Bahrain and its Dependencies

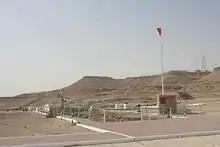

A survey of the geology of the Persian Gulf region was conducted in 1912, believed to be the region's first. In 1914, Bahrain's ruler granted to the British that he would not order the exploitation of oil nor grant any oil concessions without their prior approval. The first oil concession was given to the Bahrain Petroleum Company in 1928. Oil was later discovered in Bahrain in 1931, with the first shipment exported in a year. Few years later, an oil refinery was built in Sitra to process and refine Bahrain's 80,000 daily barrels in addition to 120,000 barrels from Dammam in neighboring Saudi Arabia connected to it via a pipeline. In the following decades, oil royalties increased significantly; from $16,750 in 1934, to $6.25 million in 1954 and to $225 million in 1974. The discovery and production of oil brought several economical and social changes to the island.